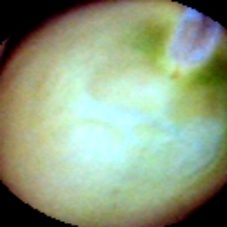
Label: Immature